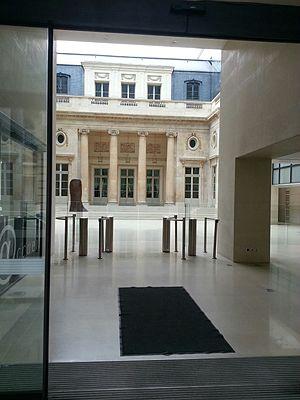
Immeuble This building is indexed in the Base Mérimée, a database of architectural heritage maintained by the French Ministry of Culture,
Cet article recense les monuments historiques du 8ᵉ arrondissement de Paris, en France.